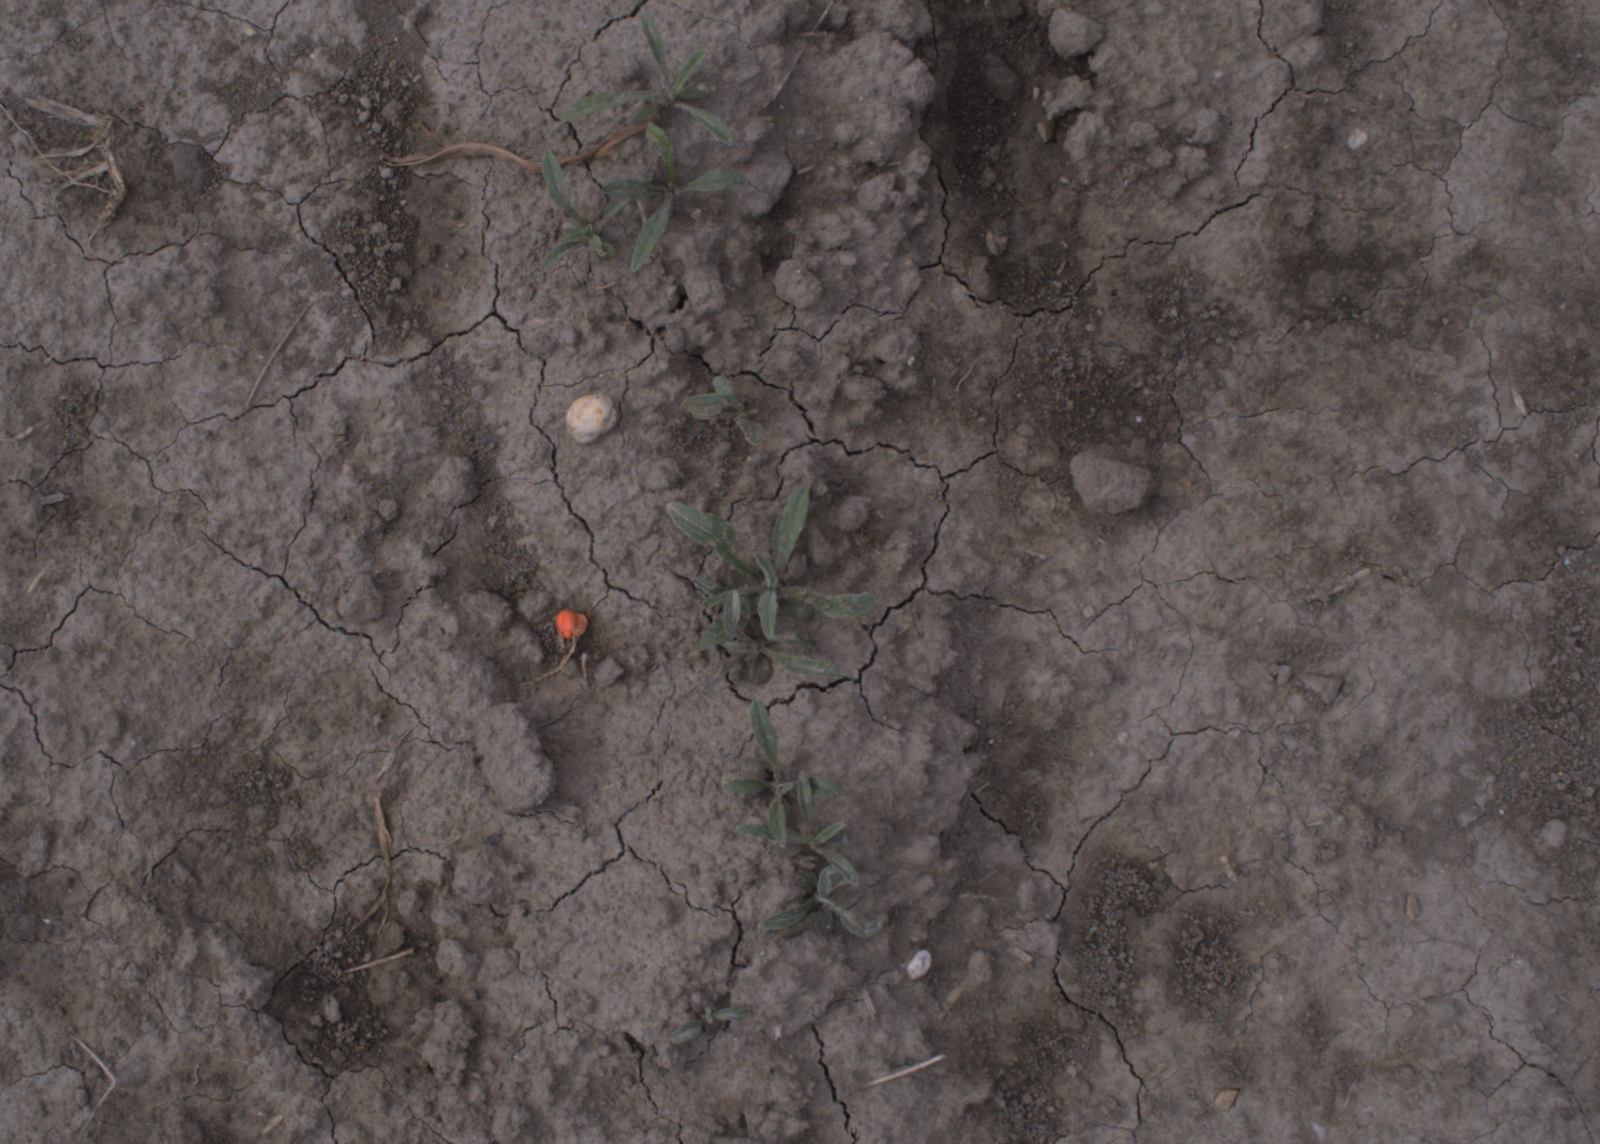
Capture date: 24.08.2020 09:49:15
Weather: mixed
Wind: medium
Seeding date: 21.07.2020
Plant canopy height (mm): 910